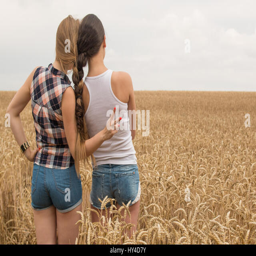
girls is best friends with hair braided together in a wheat field in the summer